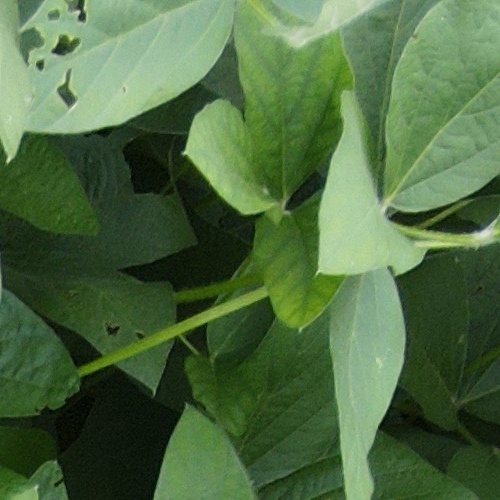
Label: Caterpillar